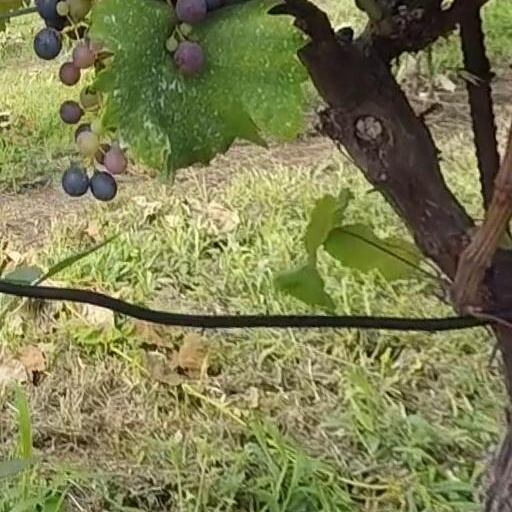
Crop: grape